Poncho liner

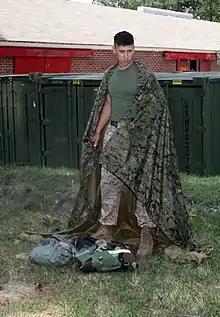
Demonstration of how to use a tarpaulin to protect from chemical agents

Although it is unclear how this item originated, it was first fielded around 1962 to special forces troops in Vietnam. The poncho liner consists of two layers of quilted nylon encasing a polyester batting. Polyester is light and fast drying, even more than Wool. This would allow the military to field an item that easier to carry and more suitable for use in the wet and tropical environment of Vietnam, then the standard-issue Army Wool Blanket.